Jungle

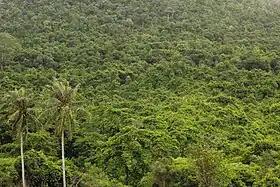
Jungle in Cambodia

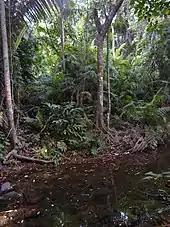
Jungle on Tioman Island, Malaysia

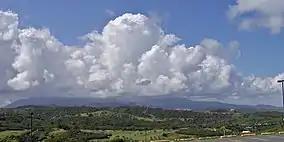
El Yunque National Forest in Puerto Rico, the only tropical rainforest managed by the U.S. National Forest Service

A jungle is land covered with dense forest and tangled vegetation, usually in tropical climates. Application of the term has varied greatly during the past century. Because jungles occur on all inhabited landmasses and may incorporate numerous vegetation and land types in different climatic zones, the wildlife of jungles cannot be straightforwardly defined.